Felipe López (baseball)

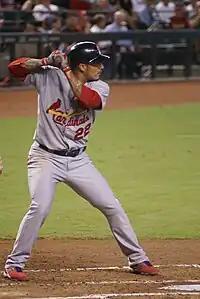
López batting for the St. Louis Cardinals in .

López was signed by the St. Louis Cardinals on August 5, 2008.